Ted Mincham

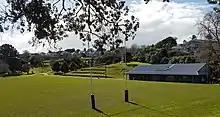
Richmond Rovers RL club and grounds where Ted Mincham played as a junior and senior.

Ted Mincham played for the Richmond Rovers club who were based in the Grey Lynn suburb in central Auckland. He began playing in their junior teams and in 1926 was in the 5th grade side before progressing to the fourth grade in 1927. At the end of the season he competed at Carlaw Park in the annual tabloid athletic meeting and sports tournament of the Auckland Military Sports Association. Mincham won the second heat of the 100 yard race while representing the 28th Company and then won the final.